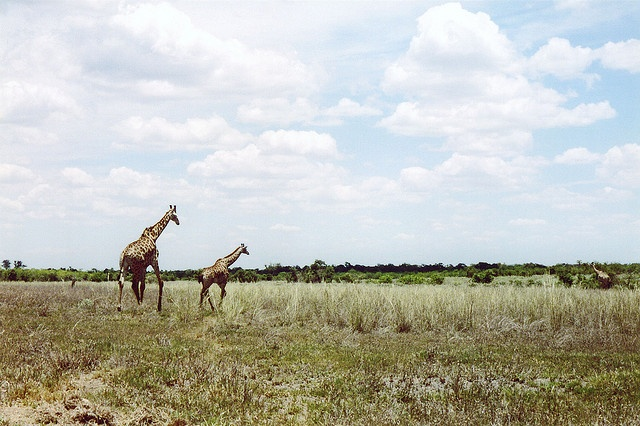
Two Giraffes walking in a field of tall grass.
There are two muddy giraffes in a grassy field
There are two giraffes standing together in the wild
Two giraffes are walking through a field together.
two giraffes in a large field with a sky in the background